Richard D'Oyly Carte

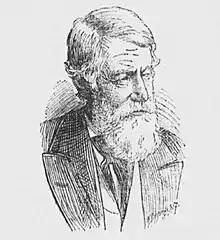
Carte's father, Richard

Carte was born at his parents' house in Greek Street, Soho, in the West End of London on 3 May 1844; he was the eldest of six children. His father, Richard Carte, was a flautist, and his mother was the former Eliza Jones (1814–1885); they had eloped, to the disappointment of her father, Thomas Jones, a clergyman. Carte was of Welsh and probably Norman ancestry; D'Oyly is a Norman French name which the biographer Arthur Jacobs emphasises was in this case "a forename (not part of a double surname)". To supplement his income as a performer, Carte's father joined the firm of Rudall, Rose & Co., musical instrument makers and music publishers, in 1850. After he became a partner in the business, it changed its name to Rudall, Rose, Carte and Co. and later to Rudall, Carte & Co. The family moved away from Soho when Carte was a boy. He was brought up in their large detached house in Dartmouth Park in north London. His cultured mother exposed her family to art, music and poetry, and young Carte studied the violin and then the flute at an early age. The family spoke French at home two days a week, and his parents often took their children to the theatre.